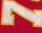
Number: 7